Shanaze Reade

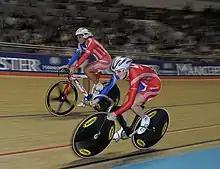
Reade and Victoria Pendleton in 2008

A month later, on 29 March, Reade went on to take first place in Team Sprint at the UCI Track Cycling World Championships in Palma de Mallorca along with Victoria Pendleton. It was also the first ever Women's Team Sprint Gold Medal title in that event. Their winning time was 33.631 seconds. Reade was a last minute replacement for Anna Blyth, Reade's partner at her first track racing event a month prior.